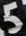
Number: 5